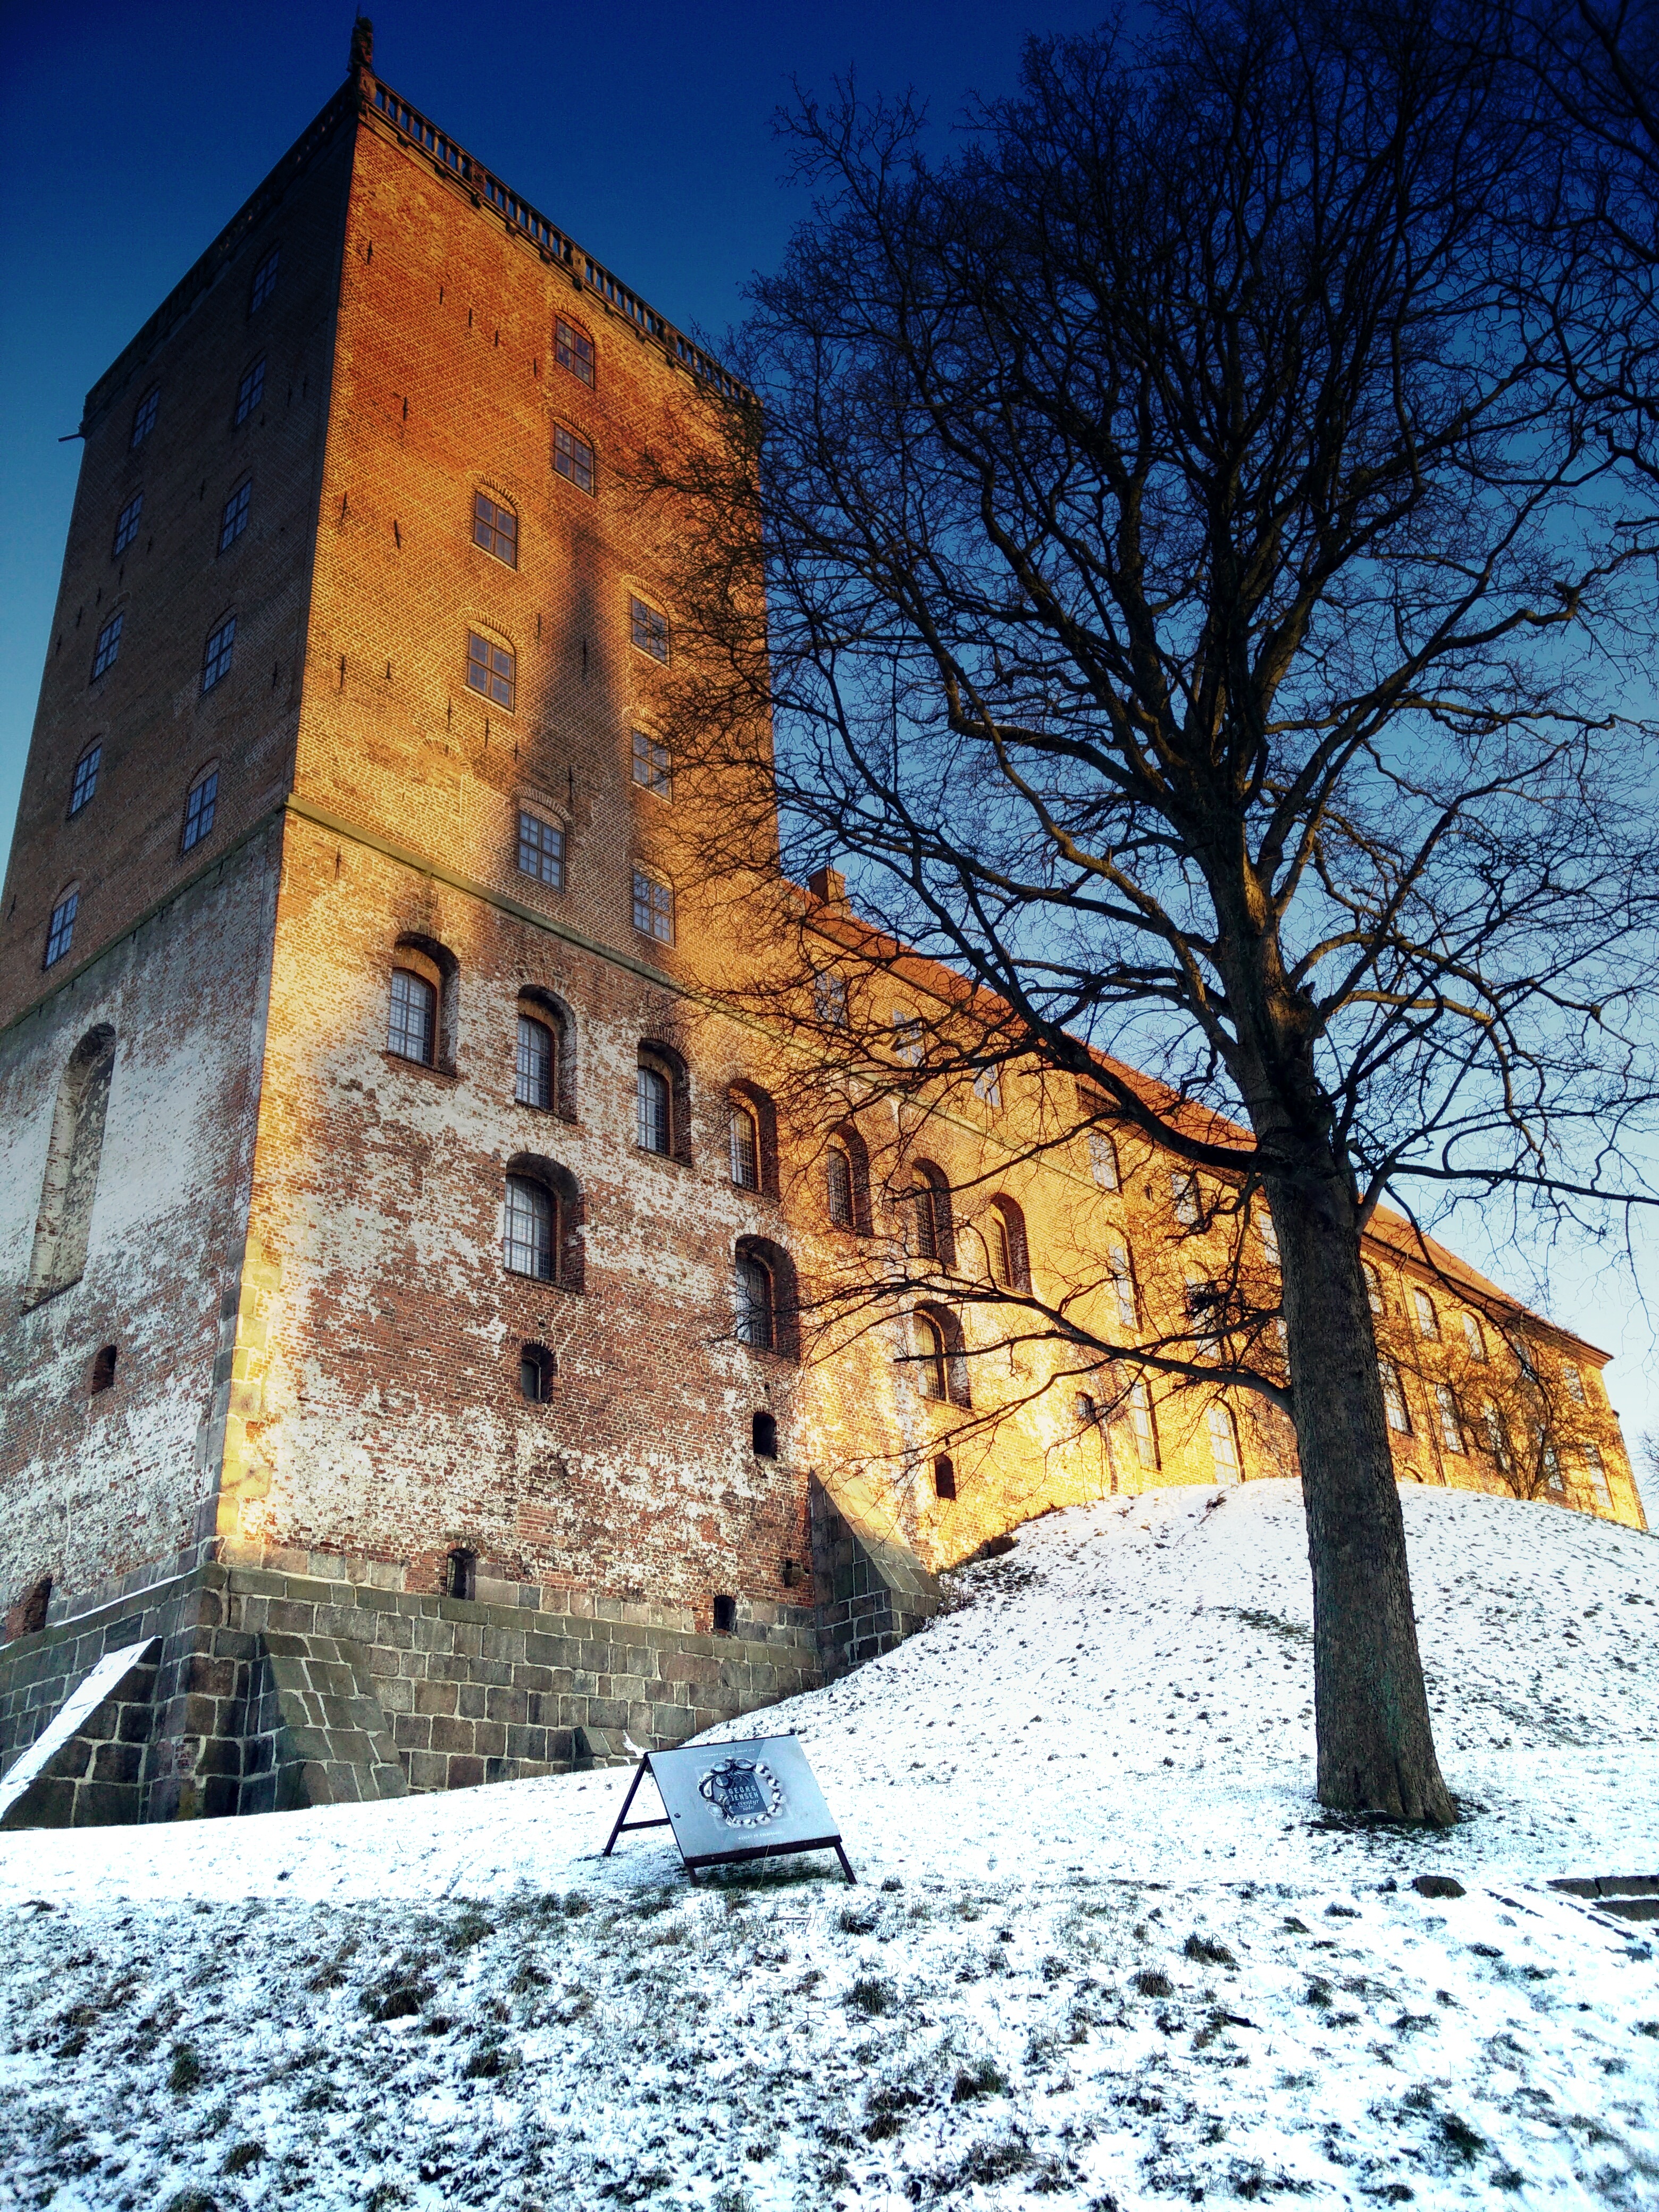
outdoor, snow, winter, building, castle, season, denmark, kolding, koldinghus